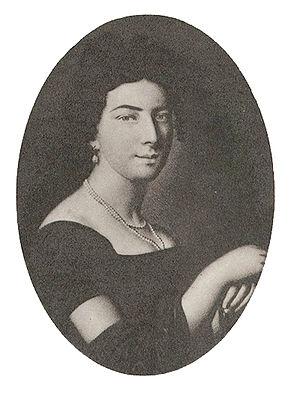
Caroline Johanna Lovisa Ridderstolpe, née Kolbe est une compositrice et chanteuse suédoise.